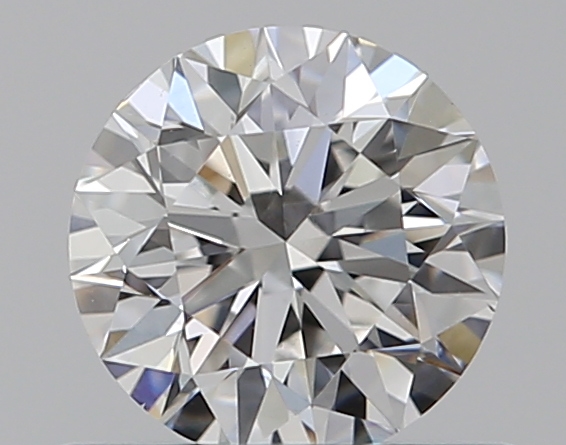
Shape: round
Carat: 0.5
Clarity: VS1
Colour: F
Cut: EX
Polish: EX
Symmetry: EX
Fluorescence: N
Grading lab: GIA
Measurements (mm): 5.05 x 5.08 x 3.17